James Oliver Curwood

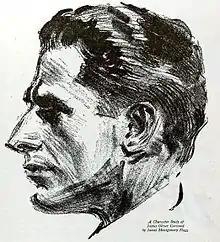
Curwood drawn by James Montgomery Flagg.

Curwood was an avid hunter in his youth; however, as he grew older, he became an advocate of conservation and environmentalism. He was appointed to the Michigan Conservation Commission in 1927. The change in his attitude toward wildlife is expressed in a quote from "The Grizzly King": "The greatest thrill is not to kill but to let live."